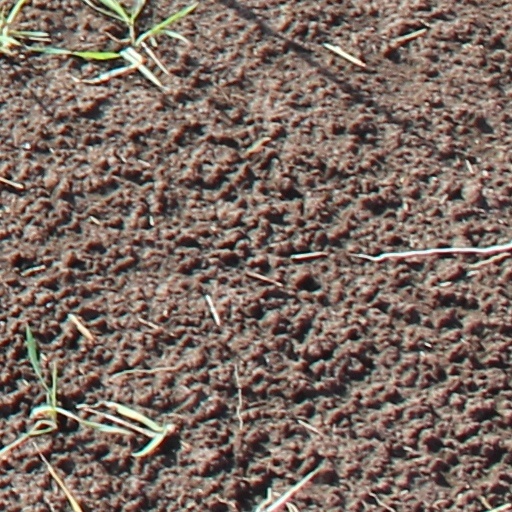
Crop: wheat